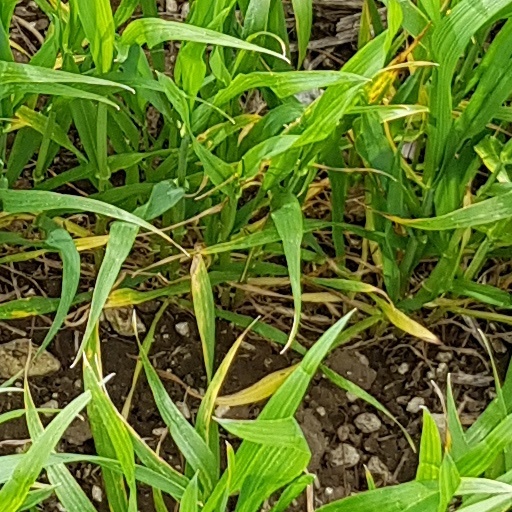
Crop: wheat